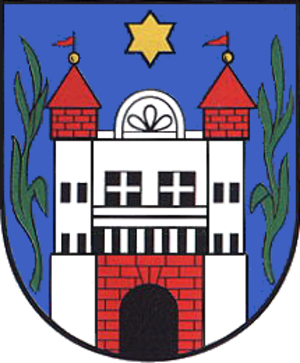
Neumark est une commune allemande de l'arrondissement du Pays-de-Weimar, Land de Thuringe.